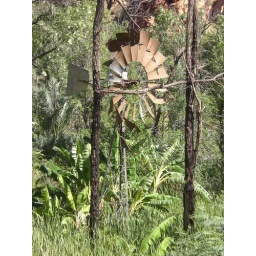
Windmill in the wild banana plants